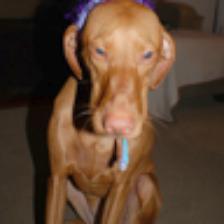
Label: NonHuman